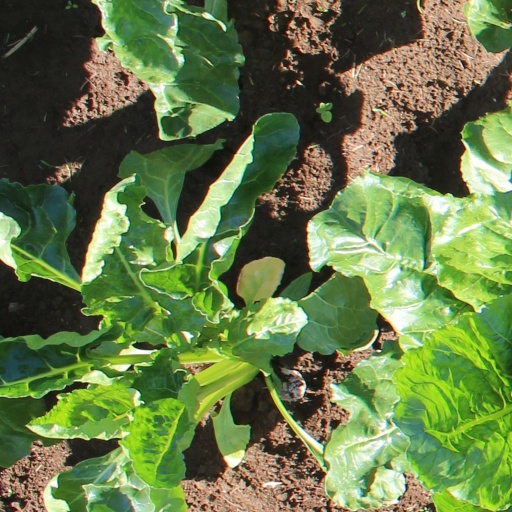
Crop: sugar beet